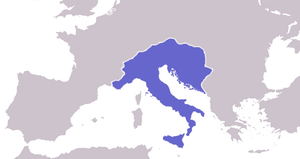
Ostrogoterne
Østgoternes kongedømme under Teoderik den store, omkring 500
Ostrogoterne eller østgoterne var en af de to gotiske hovedstammer. Den anden var visigoterne. Begge disse stammer hørte til blandt de germanske folk, hvis tilstedeværelse i Romerriget havde en vigtig betydning i folkevandringstiden. Et af højdepunkterne i den ostrogotiske historie fandt sted omkring år 500, da det lykkedes Teoderik den Store at skabe et stort kongerige i Italien, men riget faldt fra hinanden kort efter hans død, da ostrogoterne blev underlagt det Østromerske Kejserdømme efter slaget ved Mons Lactarius i 553. Herefter forsvandt stammens navn fra historien.